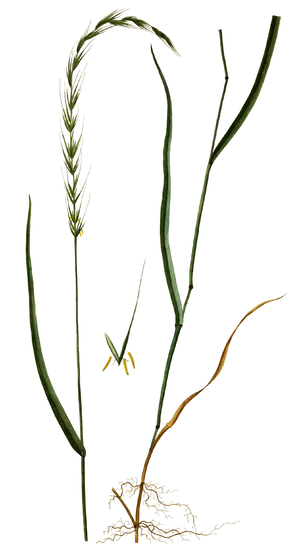
Hundekvik
Hundekvik i Flora Danica
Hundekvik i Flora Danica
Hundekvik, også skrevet hunde-kvik, er en flerårig plante i græs-familien. Den vokser i 50-100 cm høje tuer og er vidt udbredt i Europa og Asien. I Danmark vokser hundekvik ret almindeligt på frodig muldbund i løvskove.